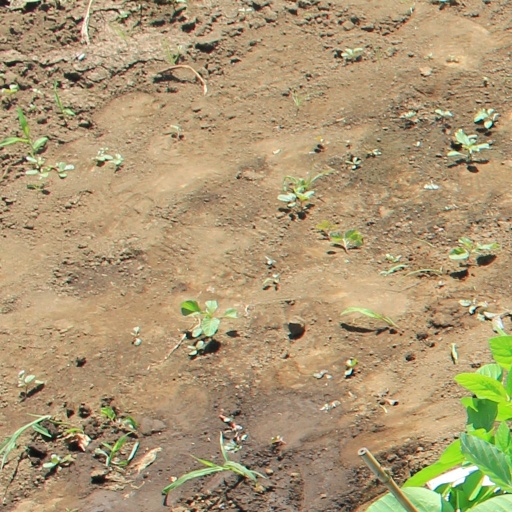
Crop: soybean